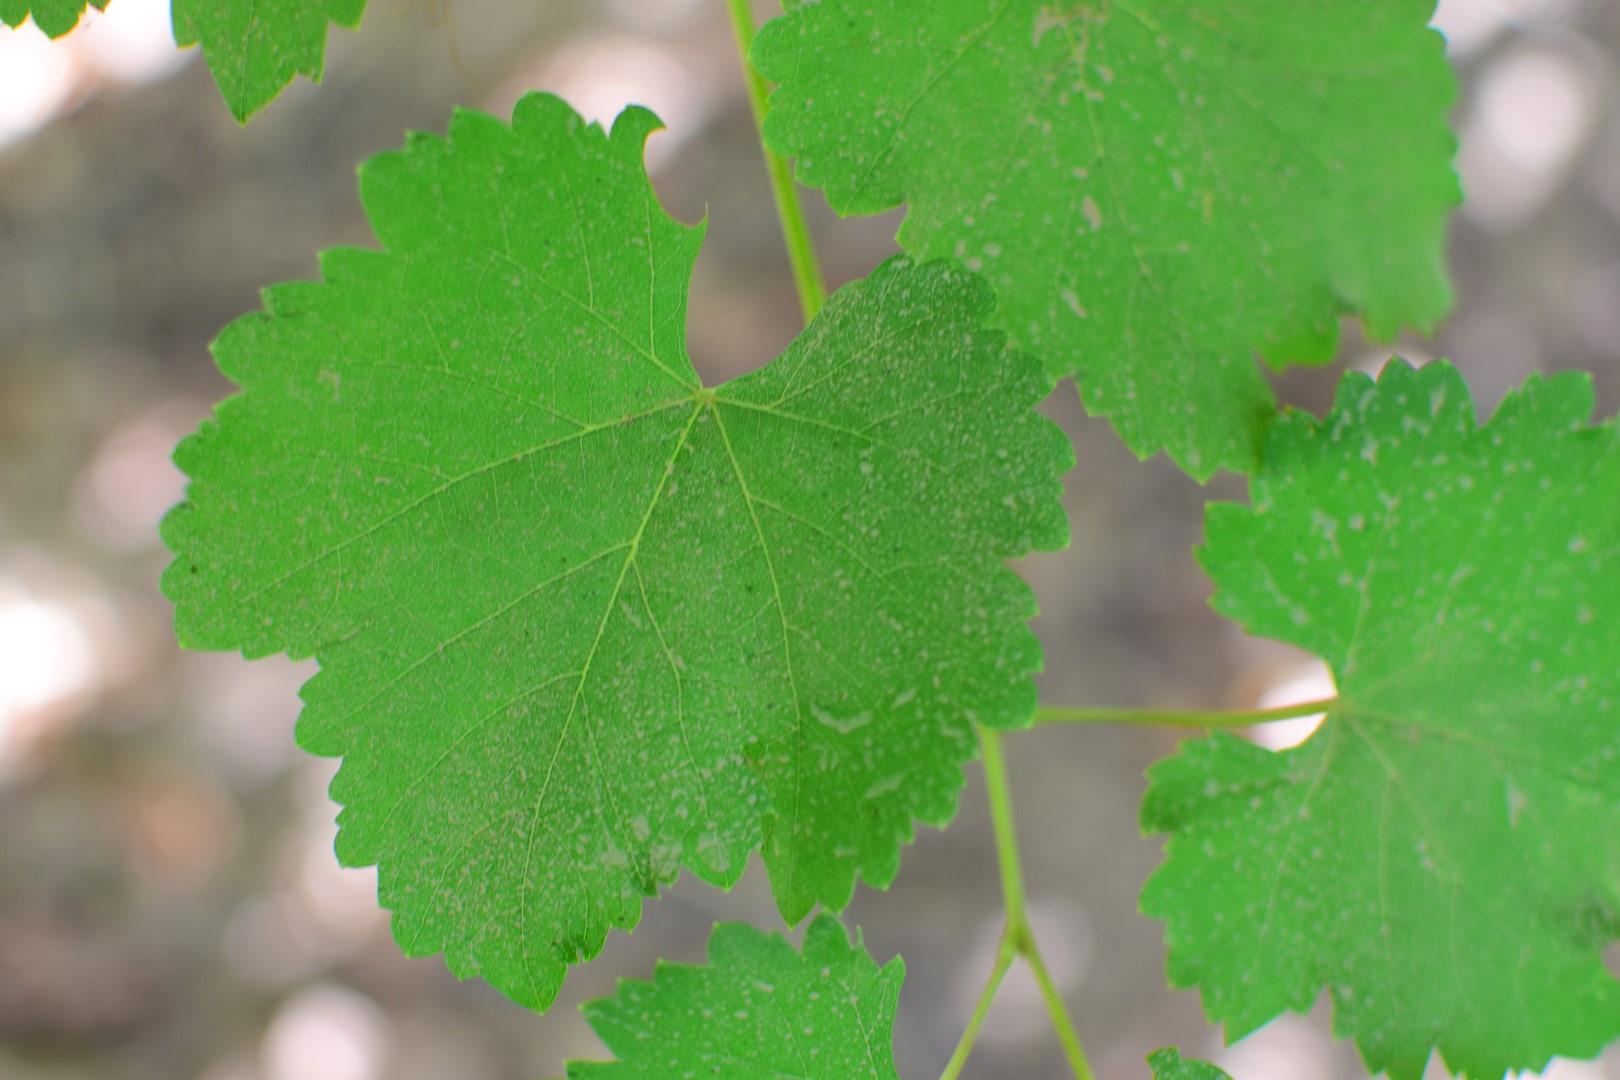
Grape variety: Frinsi